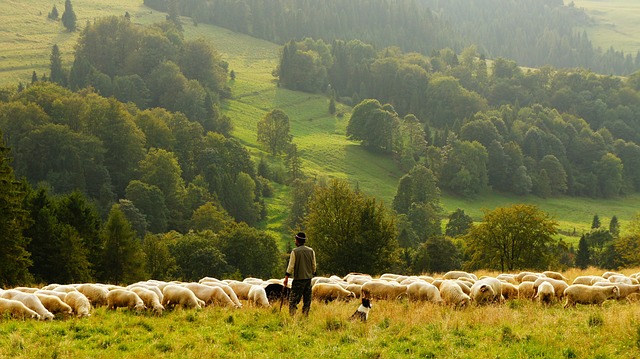
Label: sheep